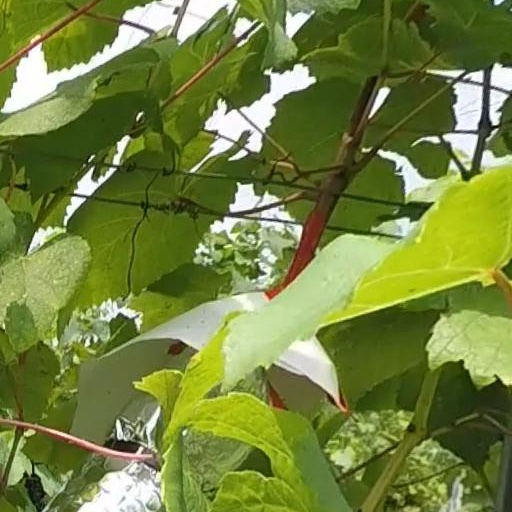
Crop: grape